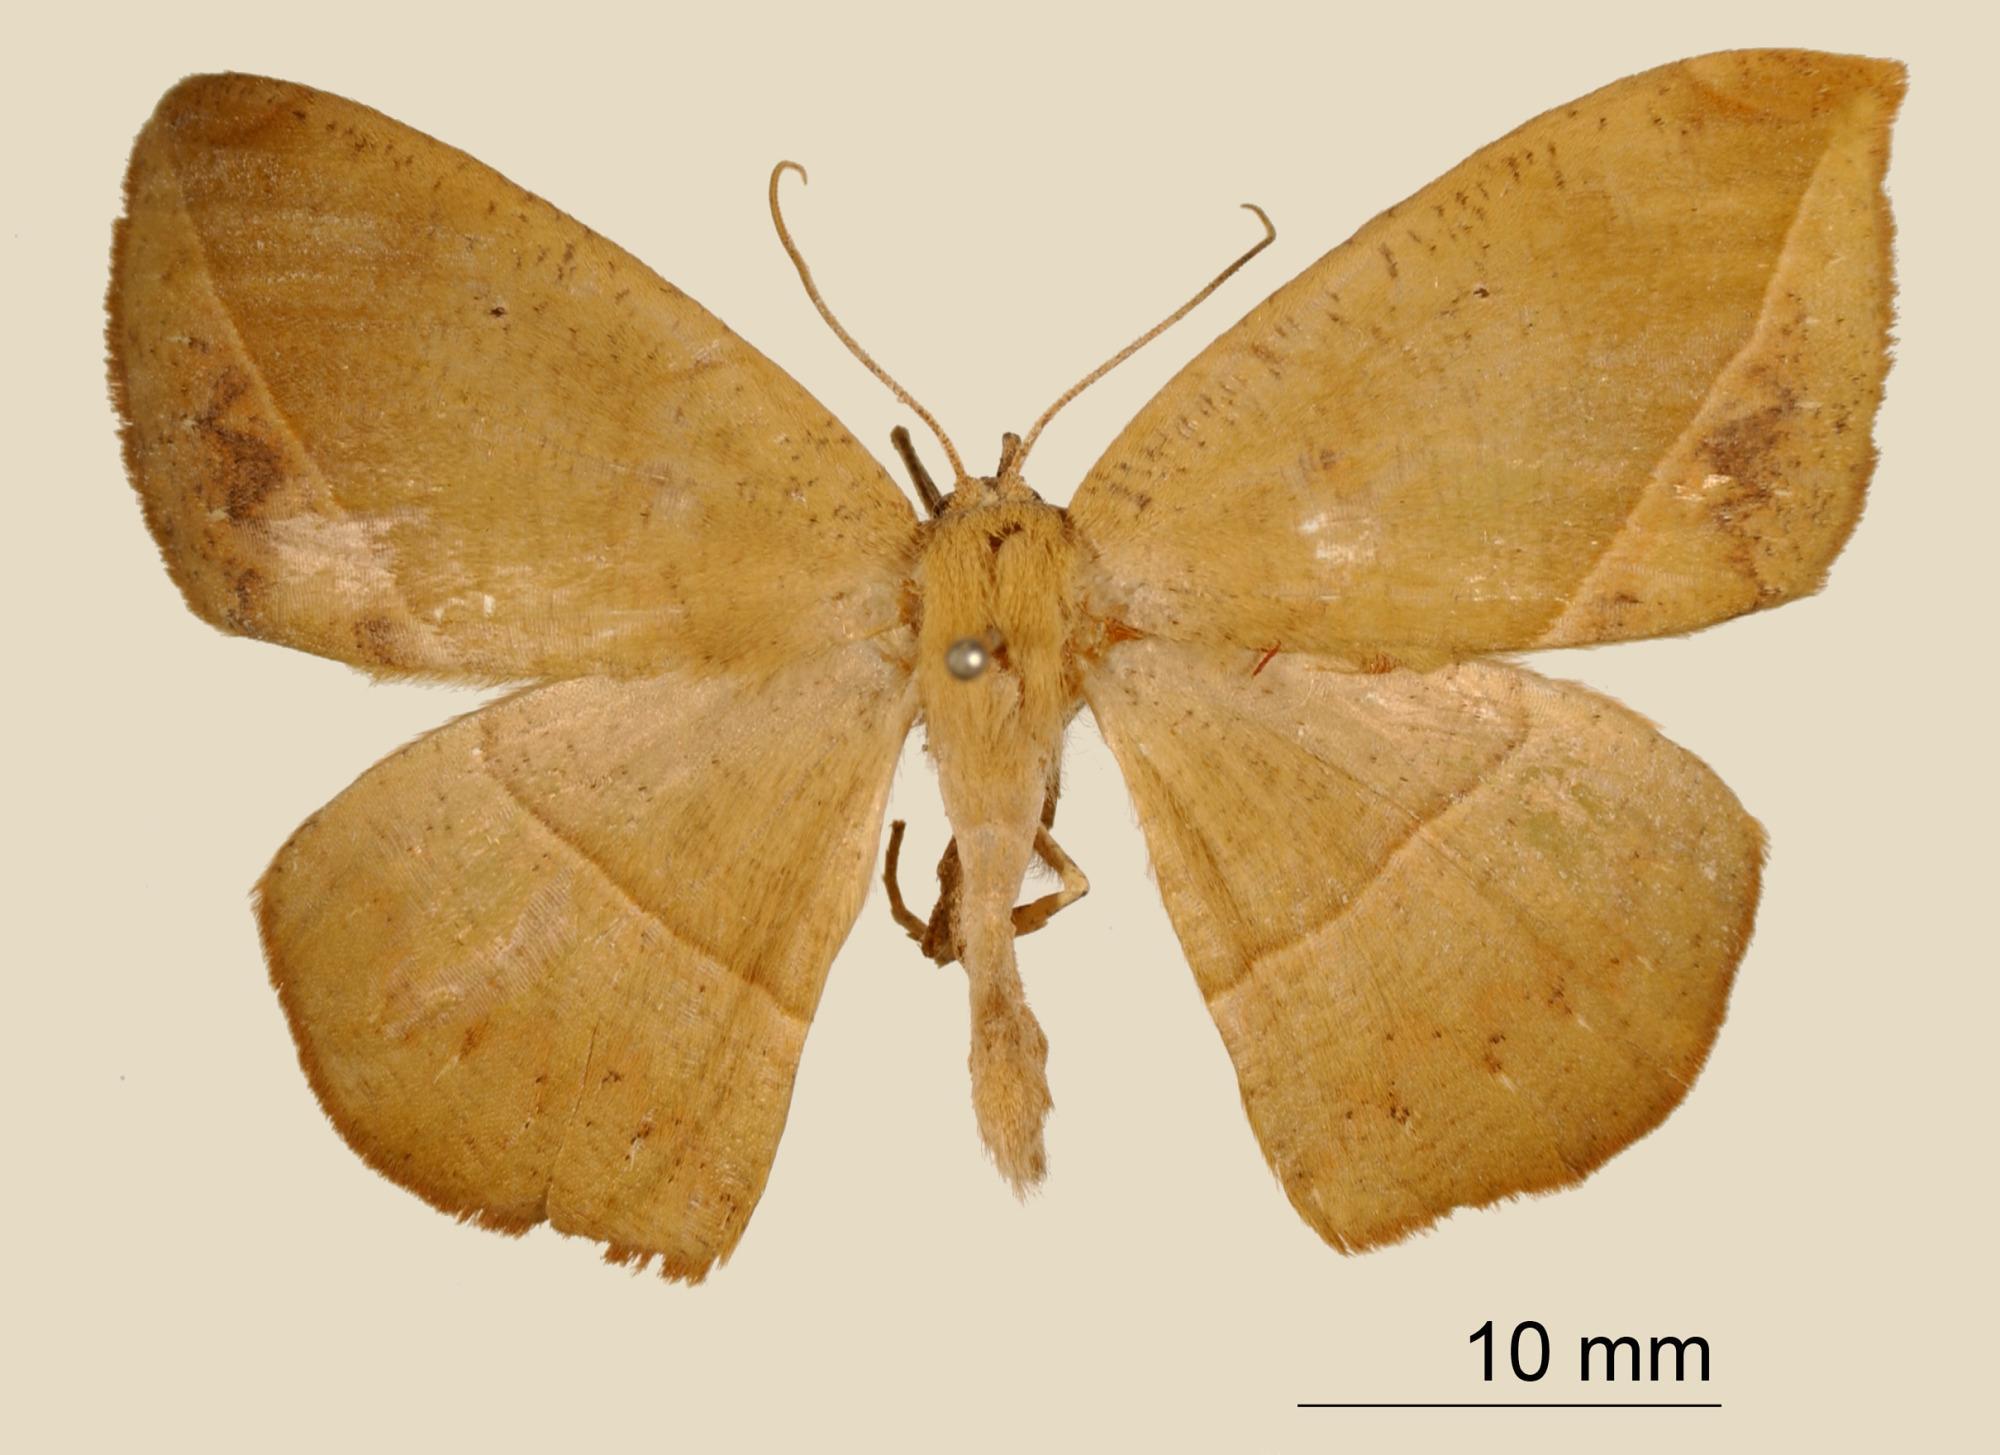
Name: Microgonia olivata
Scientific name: Microgonia olivata Dognin, 1900
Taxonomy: Animalia, Arthropoda, Insecta, Lepidoptera, Geometridae, Ennominae
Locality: Bolivia